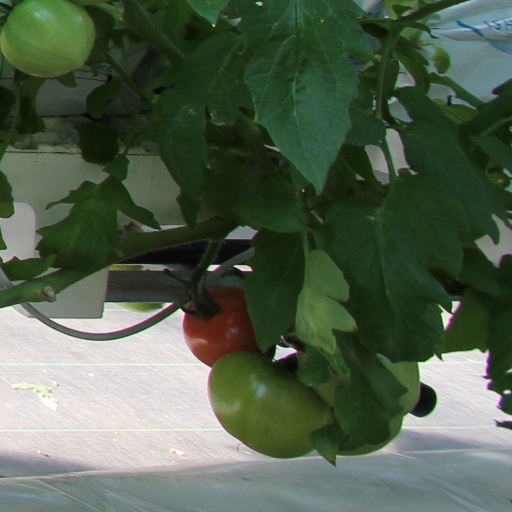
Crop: tomato